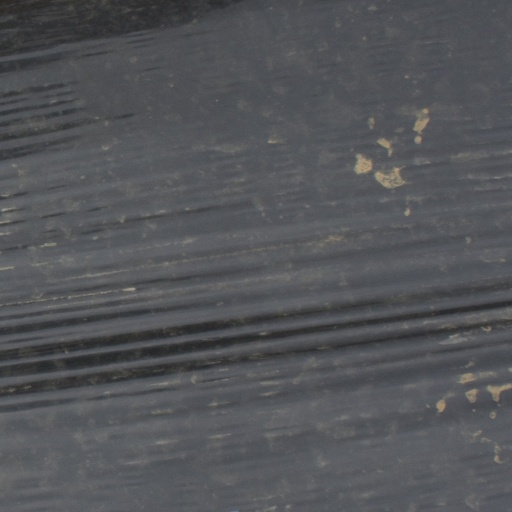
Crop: Jerusalem artichoke